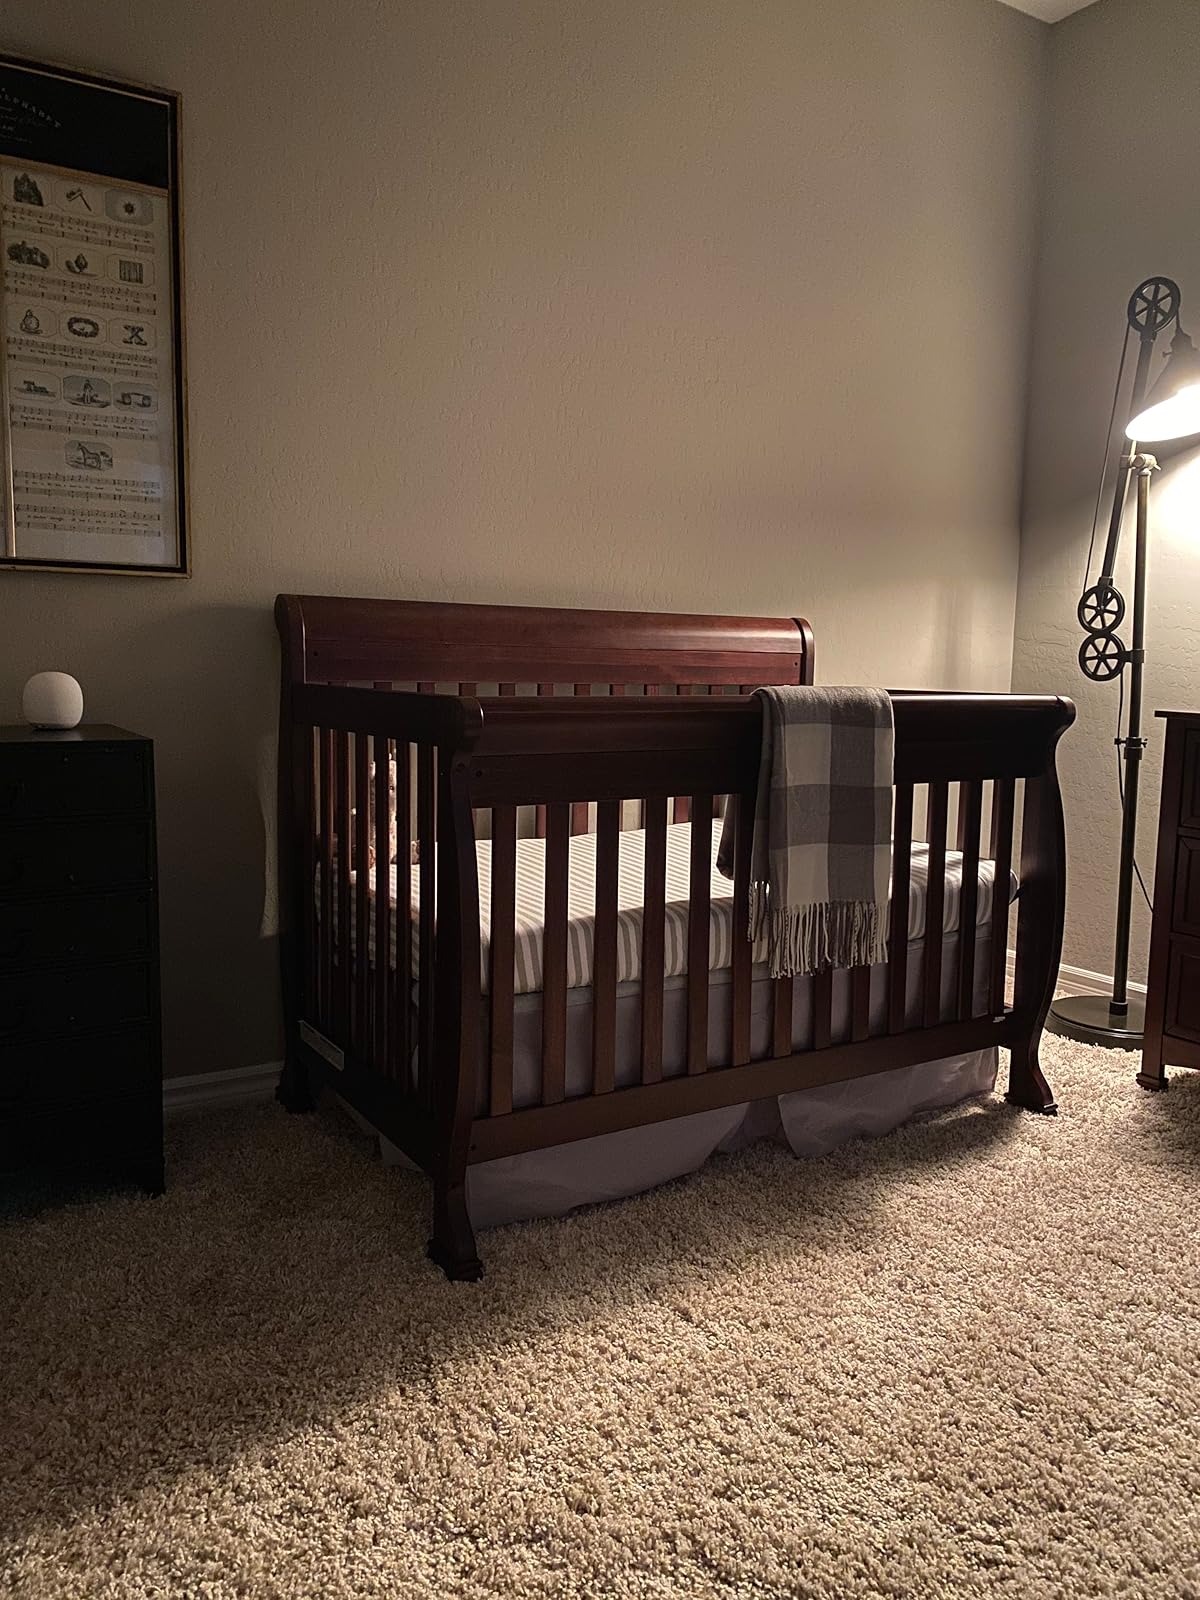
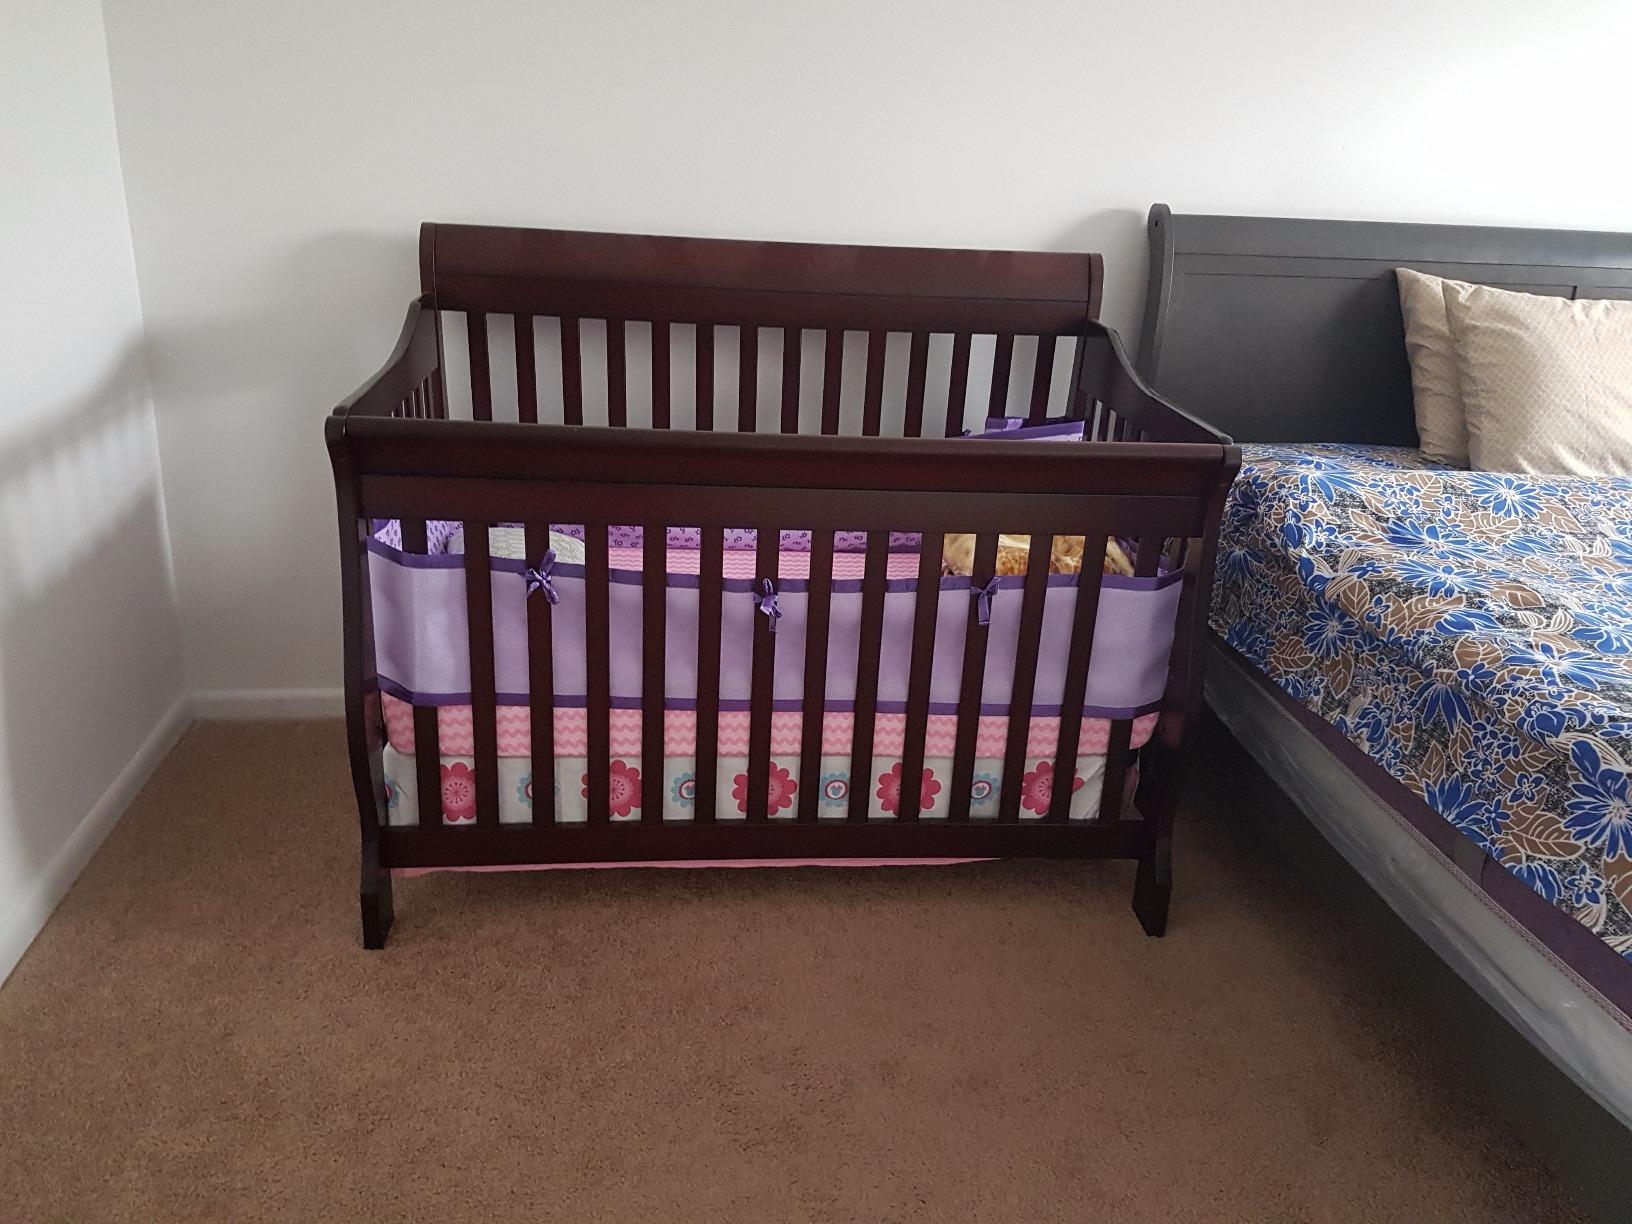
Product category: products_crib
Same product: no